Indonesia

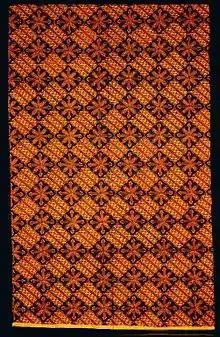
An Indonesian batik

Before the arrival of major world religions, Indonesia's natives practised animism and dynamism, worshipping ancestral spirits and believing in the supernatural ("hyang") inhabiting natural elements, such as large trees, mountains and forests. Such beliefs are common to the Austronesian peoples. These indigenous traditions, such as Sundanese Sunda Wiwitan, Javanese Kejawèn and Dayak's Kaharingan, have profoundly influenced modern religious practices, resulting in a less orthodox and syncretic form of faith like Javanese abangan, Balinese Hinduism and Dayak Christianity.